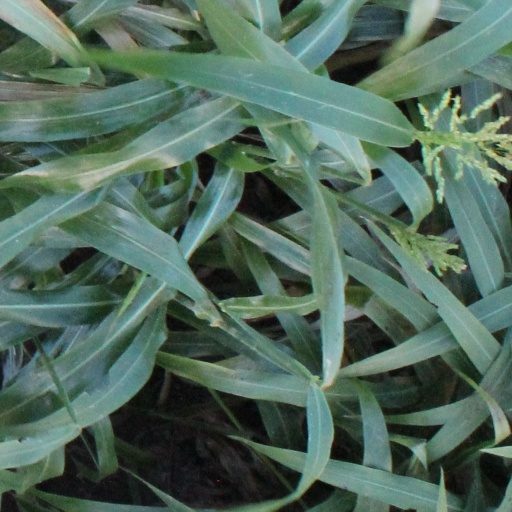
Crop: sorghum